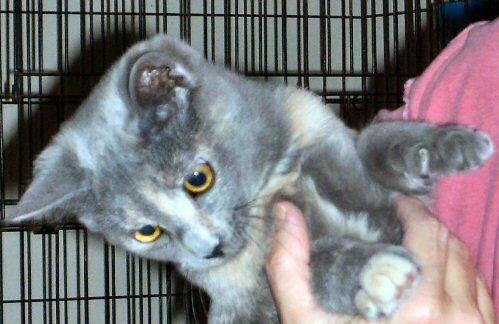
cat